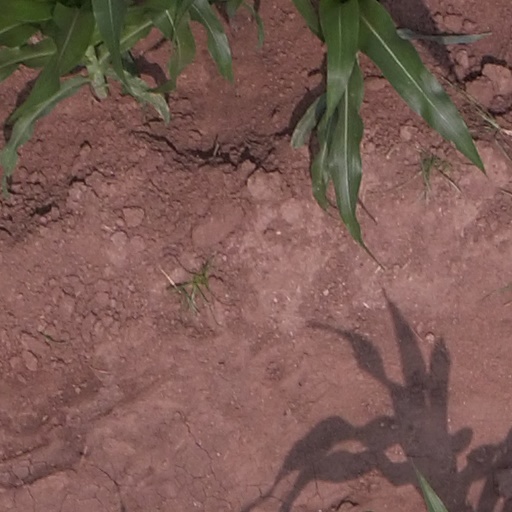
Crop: maize; corn